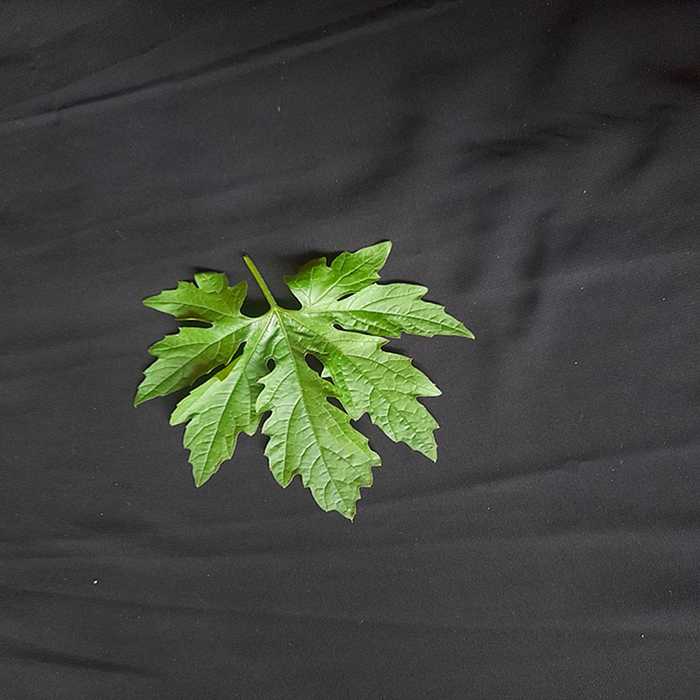
Plant: Bitter Gourd
Label: Fresh leaf